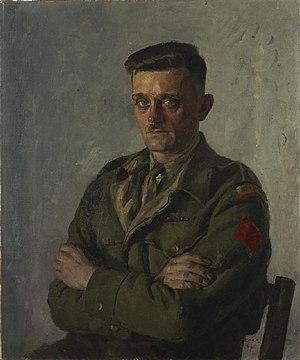
Cabano constituait une entité municipale entière dans la municipalité régionale de comté de Témiscouata avant sa fusion avec la municipalité voisine de Notre-Dame-du-Lac, dans la région administrative du Bas-Saint-Laurent, au Québec. Elle constitue ainsi depuis mai 2010, une partie de la nouvelle ville de Témiscouata-sur-le-Lac.